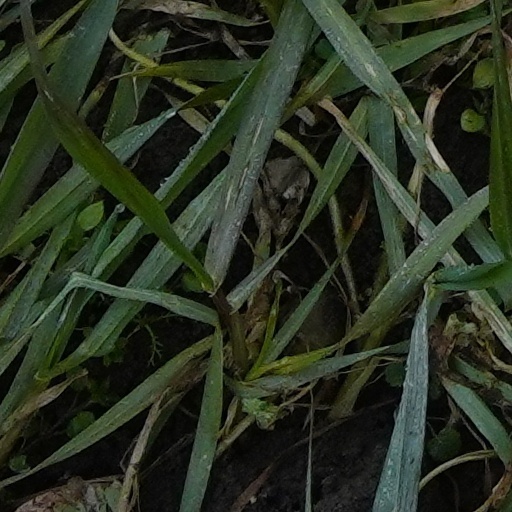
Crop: wheat